The Bachelorette (American TV series) season 5

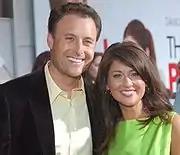
Jillian Harris (right) and host Chris Harrison at the premiere for "The Proposal" in June 2009

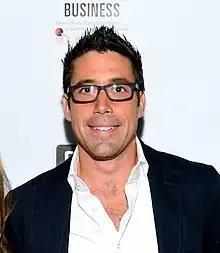
Ed Swiderski

Jake Pavelka was chosen as the lead of the fourteenth season of "The Bachelor".